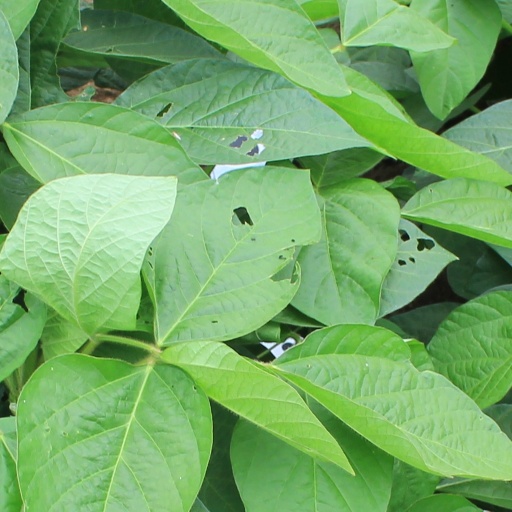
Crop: soybean